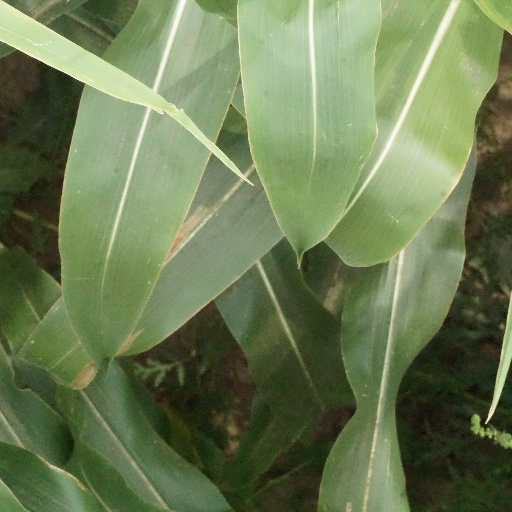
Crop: maize; corn